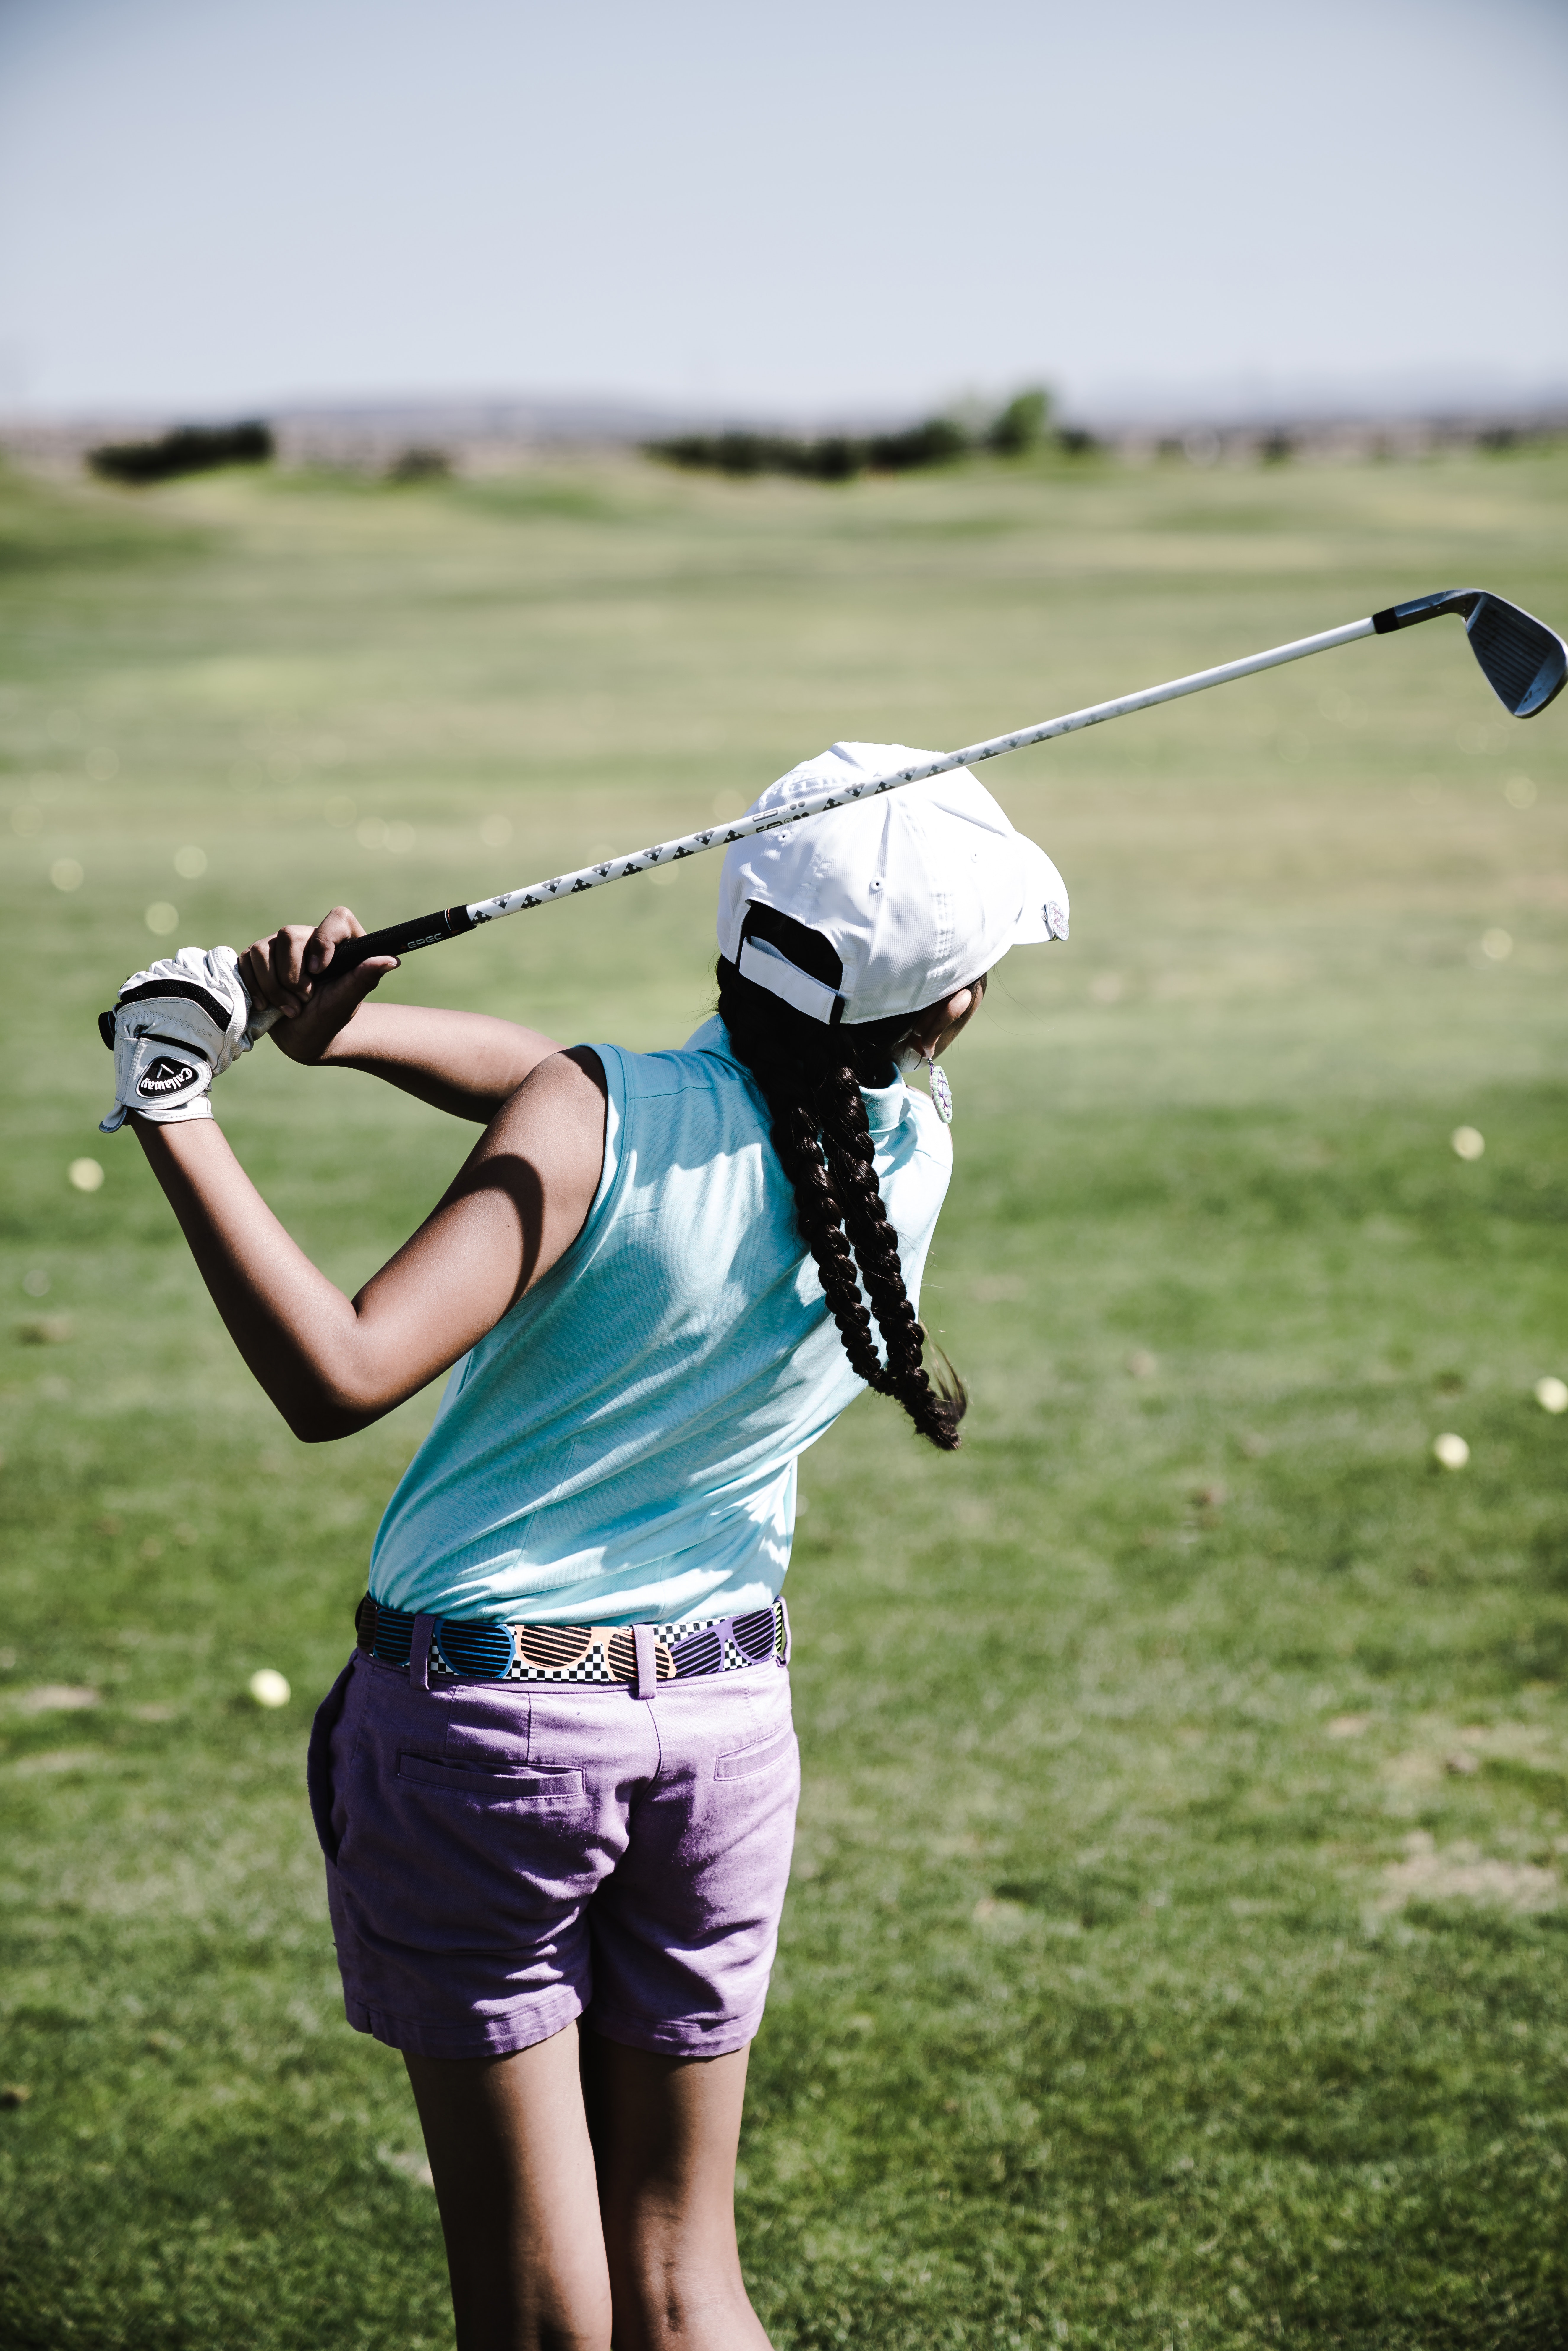
golfer, golf, professional golfer, golf course, iron, grassland, golf equipment, golf club, grass, recreation, sport venue, pitch and putt, wedge, fun, sports equipment, fourball, wood, match play, sand wedge, competition event, meadow